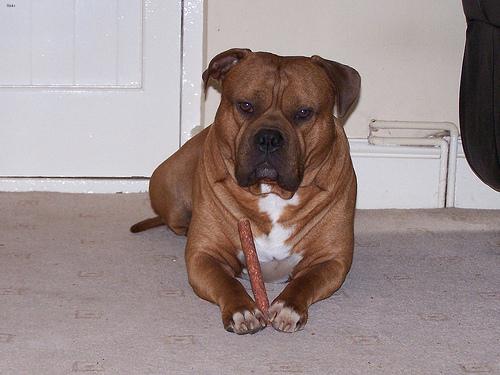
Breed: staffordshire bull terrier